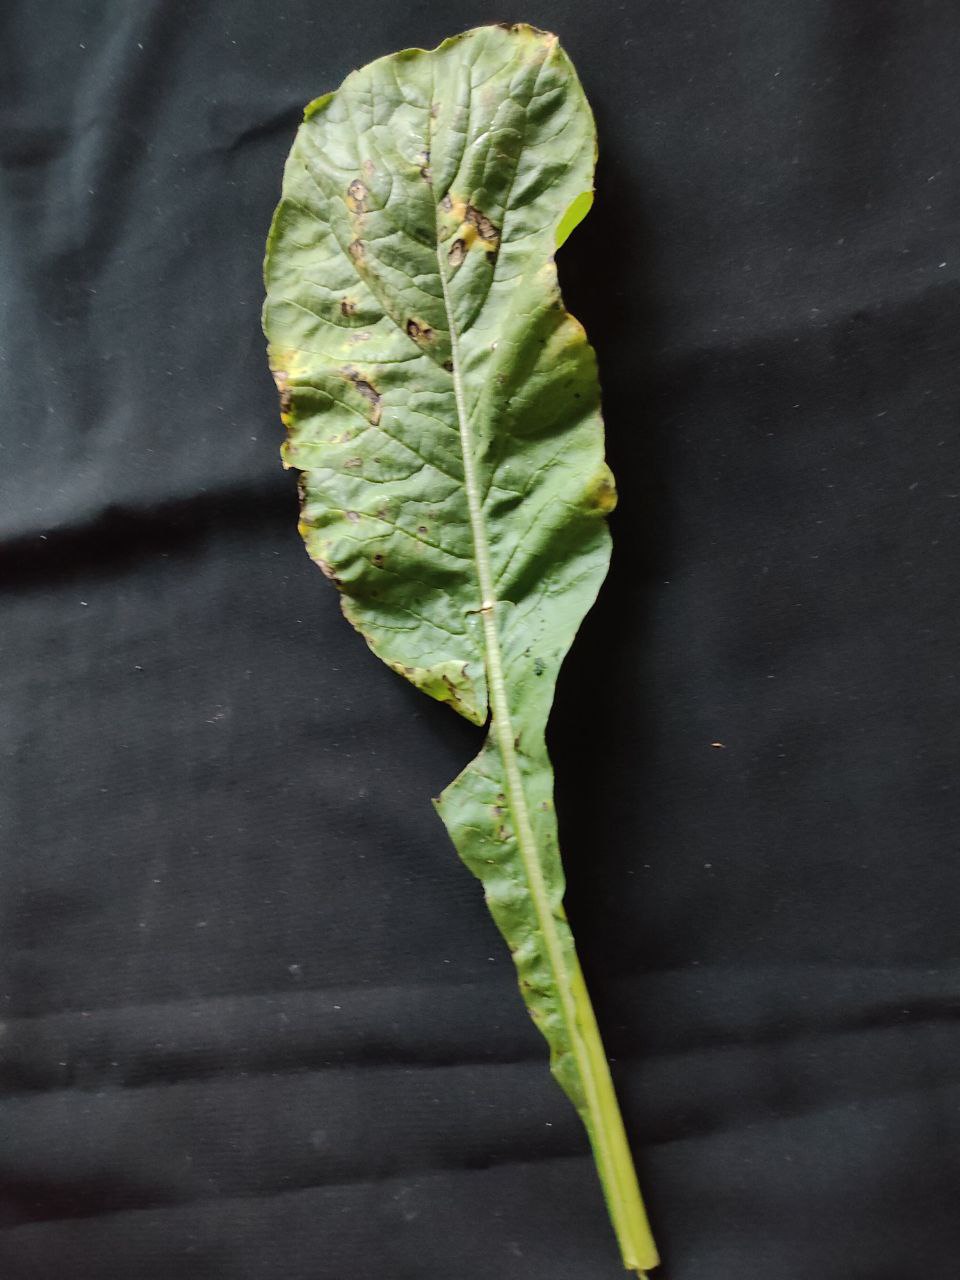
Label: Black leaf spot